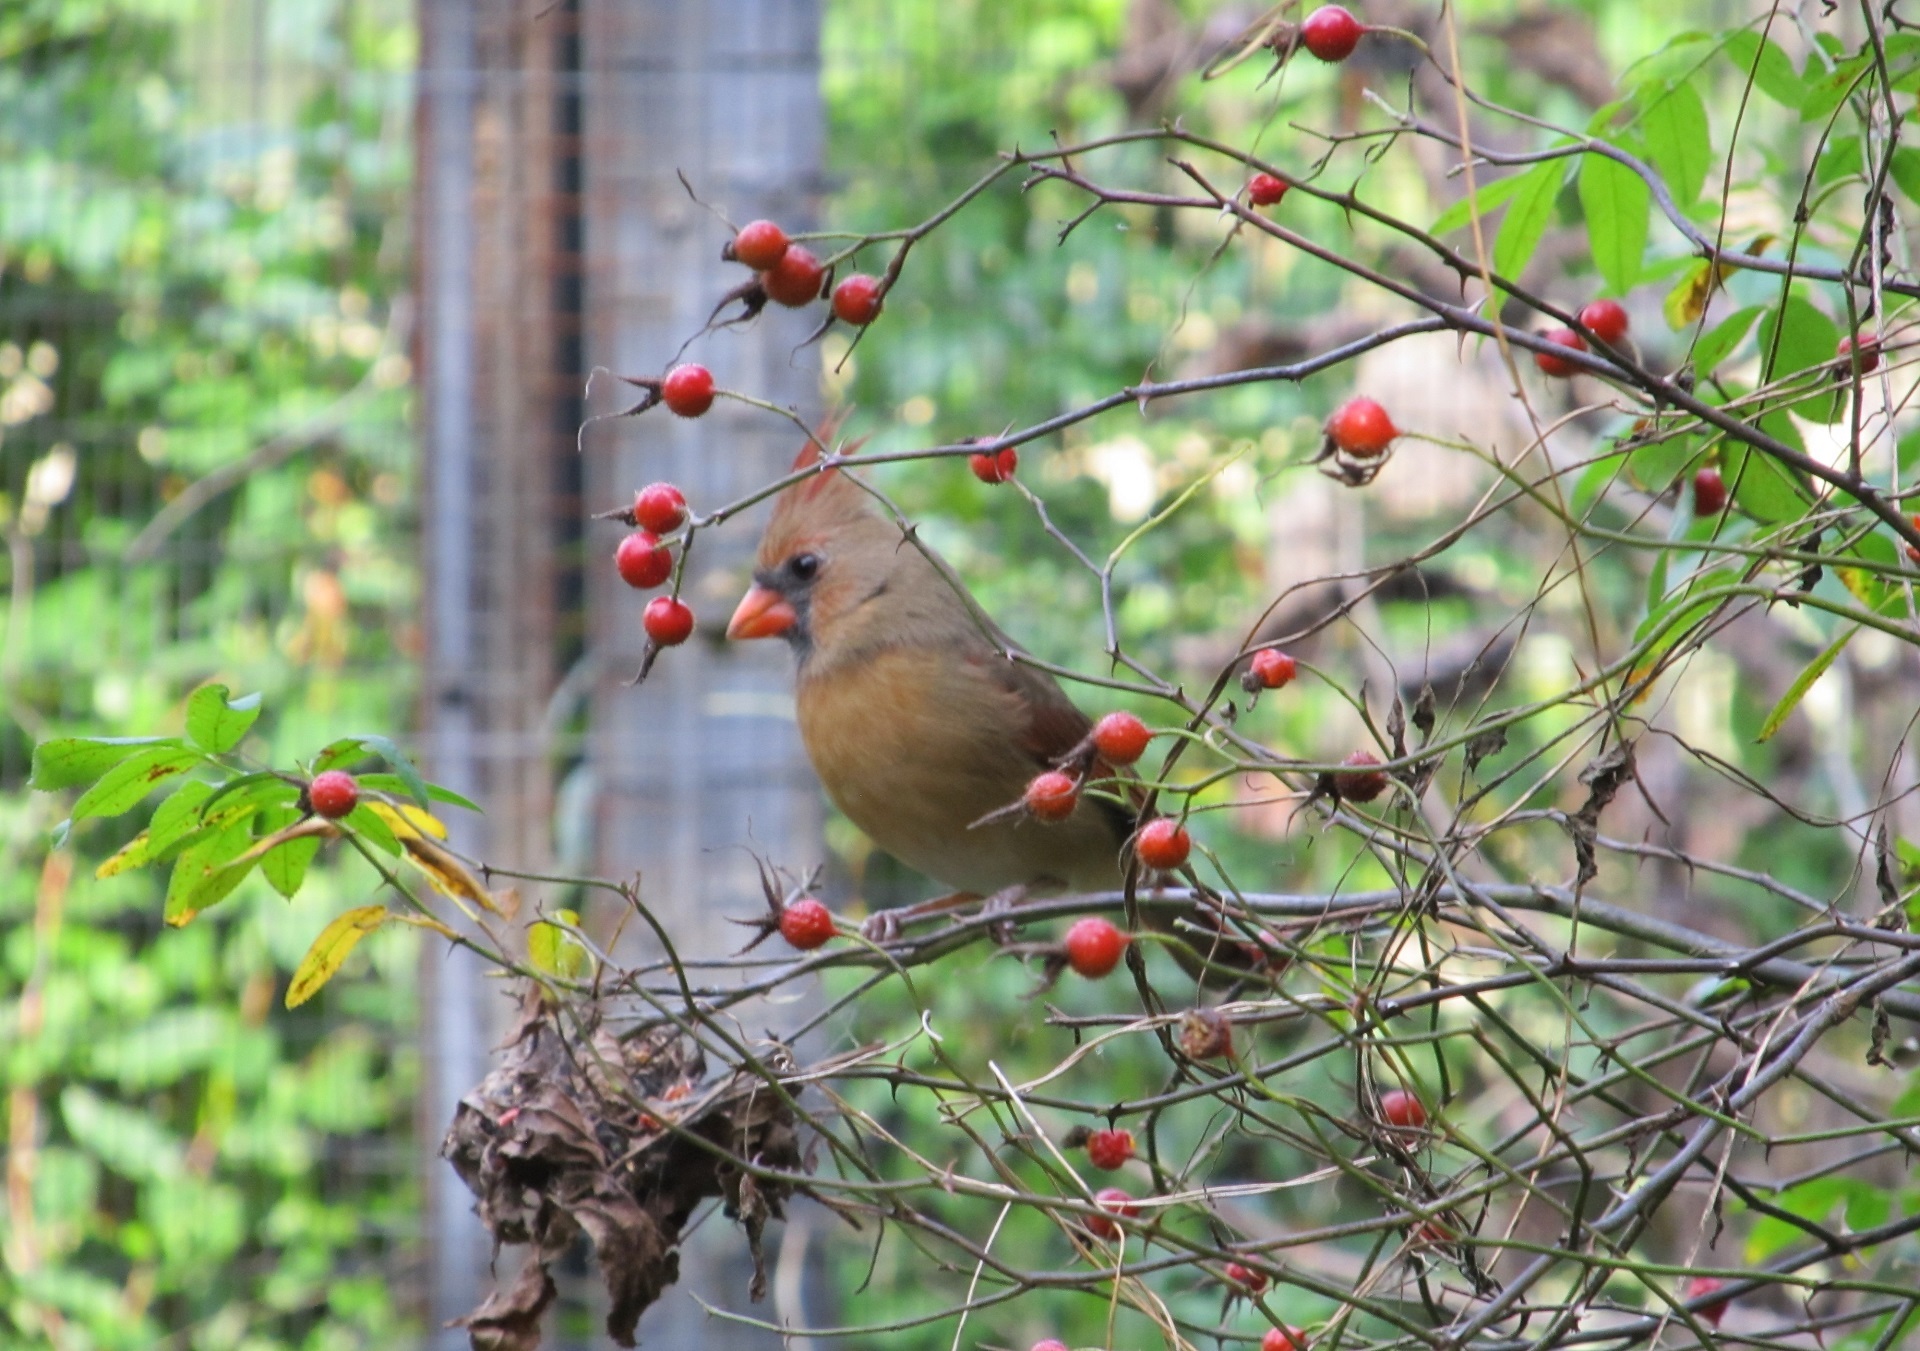
tree, branch, bird, flower, looking, female, wildlife, fauna, songbird, berries, feathers, vertebrate, sparrow, northern, finch, redbird, cardinal, perched, old world flycatcher, perching bird, emberizidae